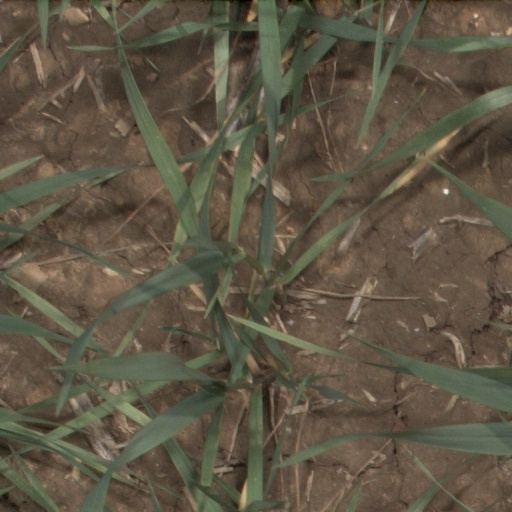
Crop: wheat